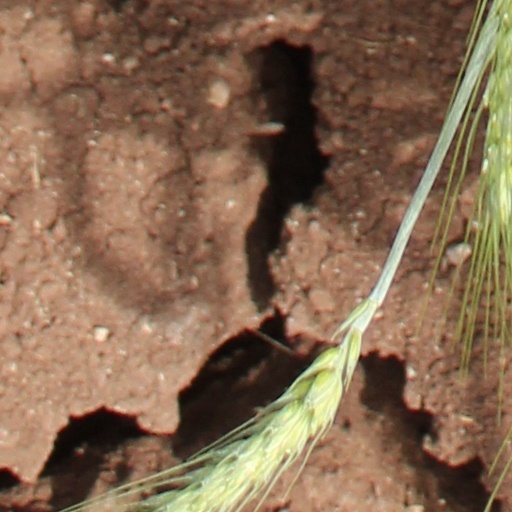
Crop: wheat